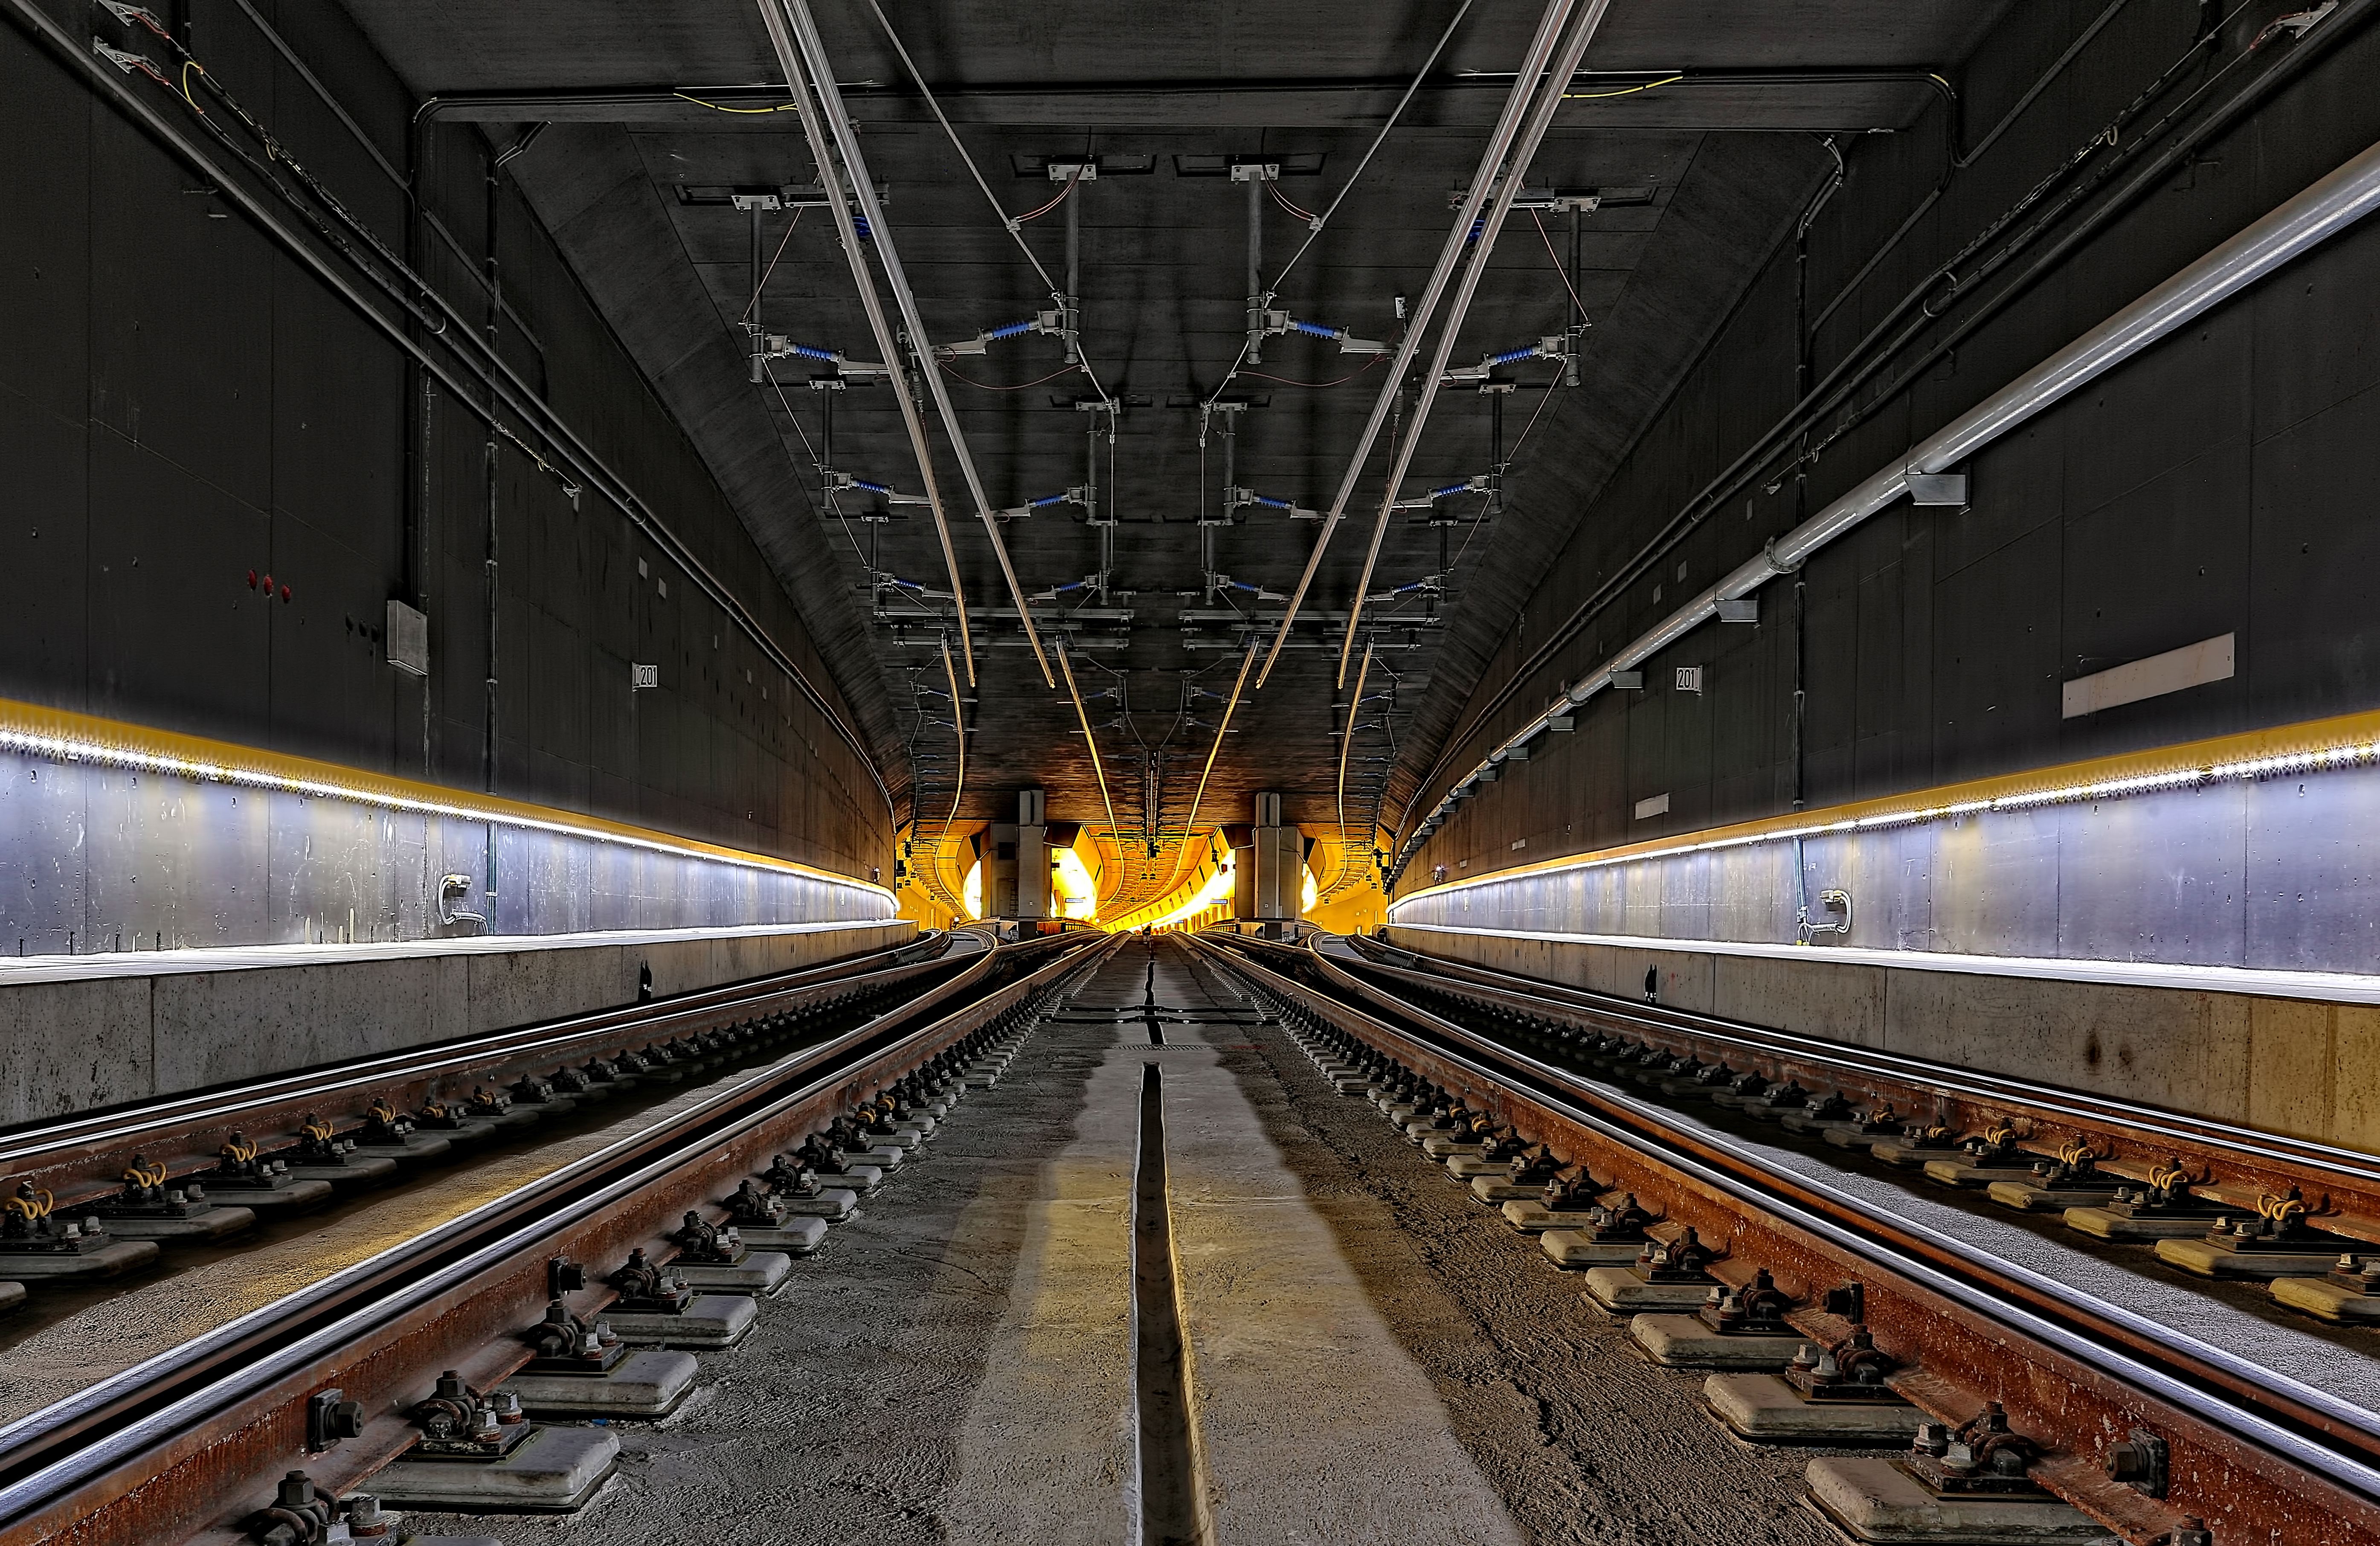
track, perspective, rail, train, transportation, transport, vehicle, train station, electricity, public transport, metro station, infrastructure, passenger, rail transport, metropolitan area, rapid transit